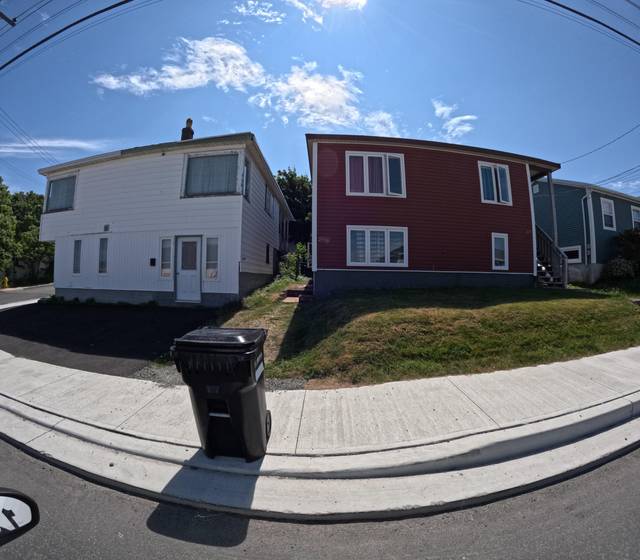
Region: Canada
Coordinates: 47.565, -52.73